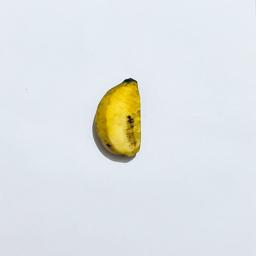
Banana variety: Sabri Kola